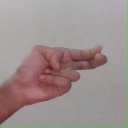
अक्षर: ह